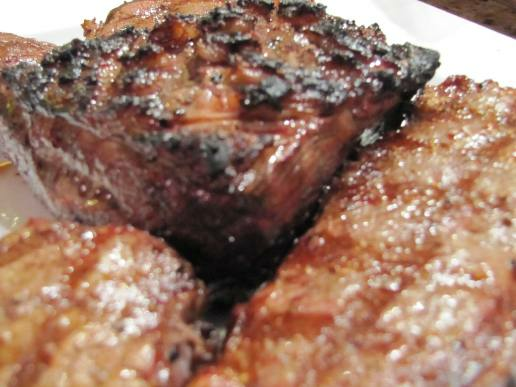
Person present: No